Answer in natural language. Considering the relative positions, where is wooden dining table with respect to modern stainless steel refrigerator? Choose between the following options: left or right
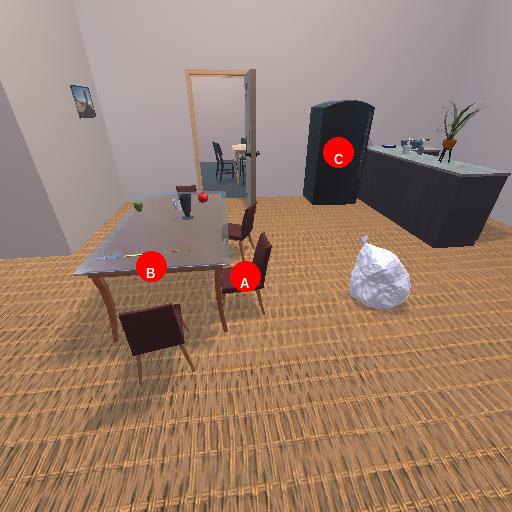
<answer>left</answer>